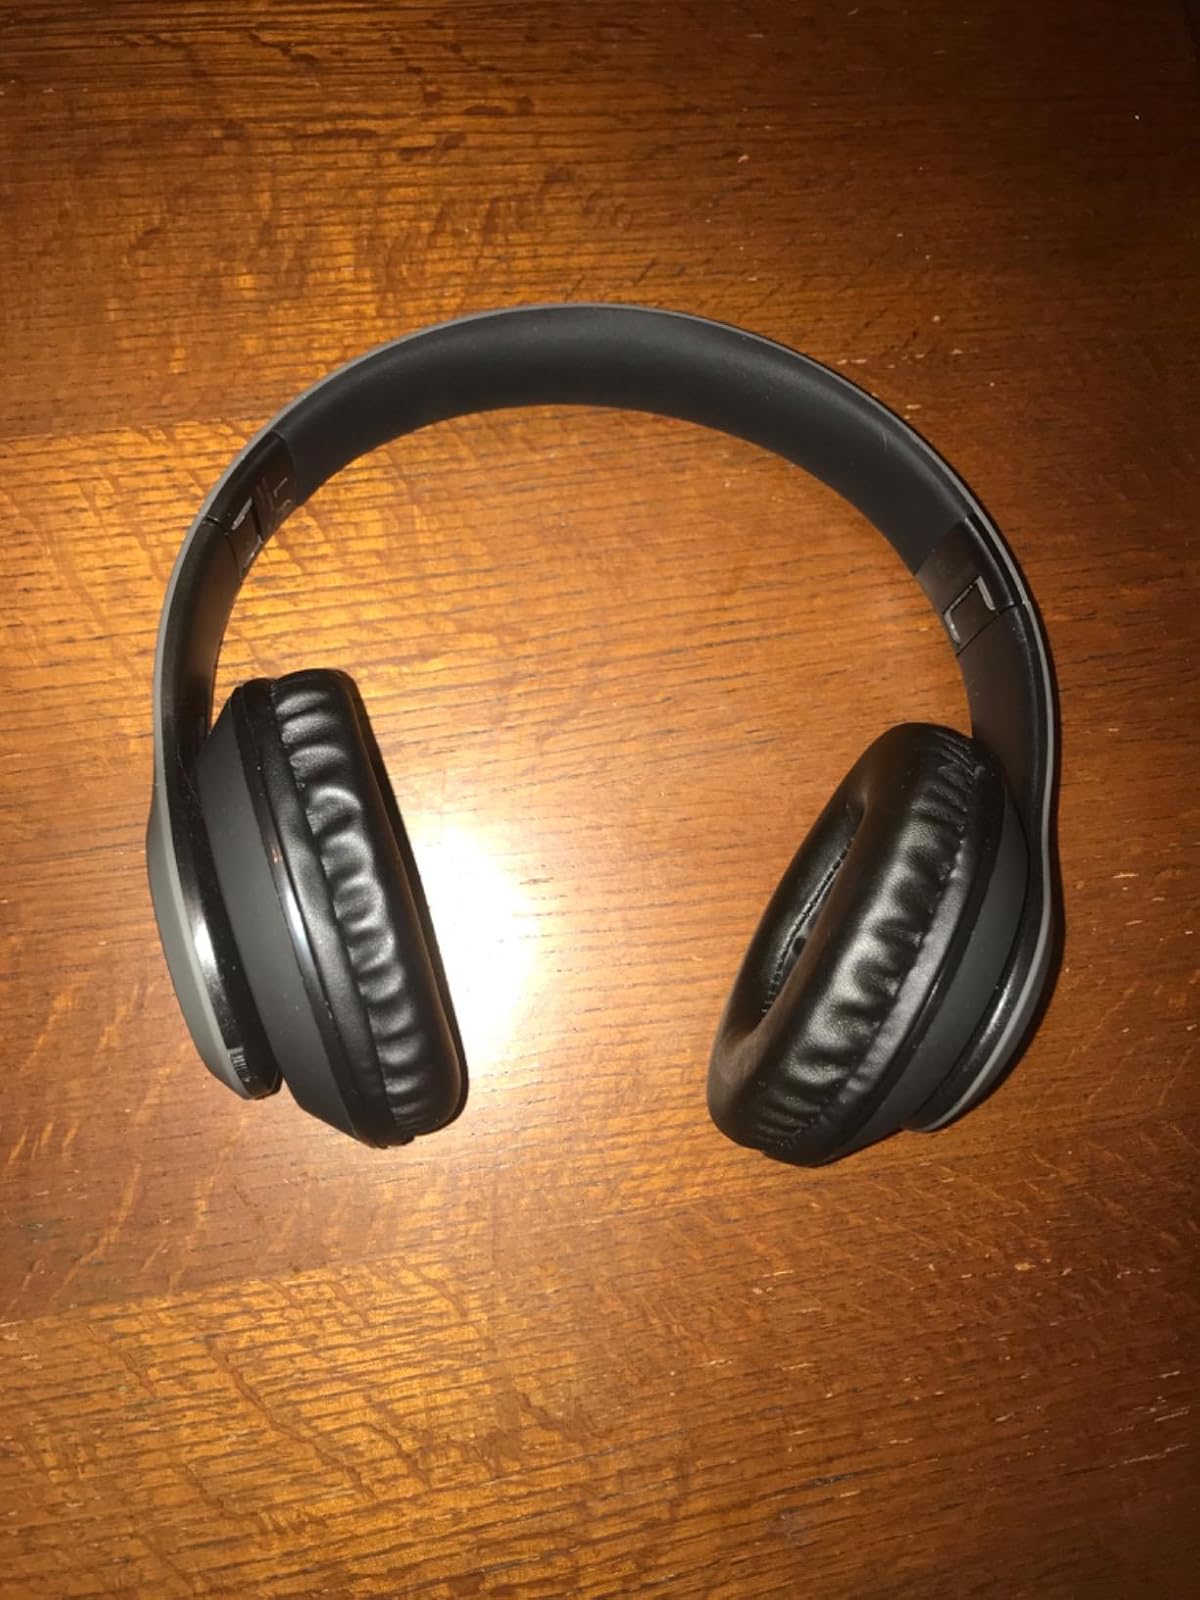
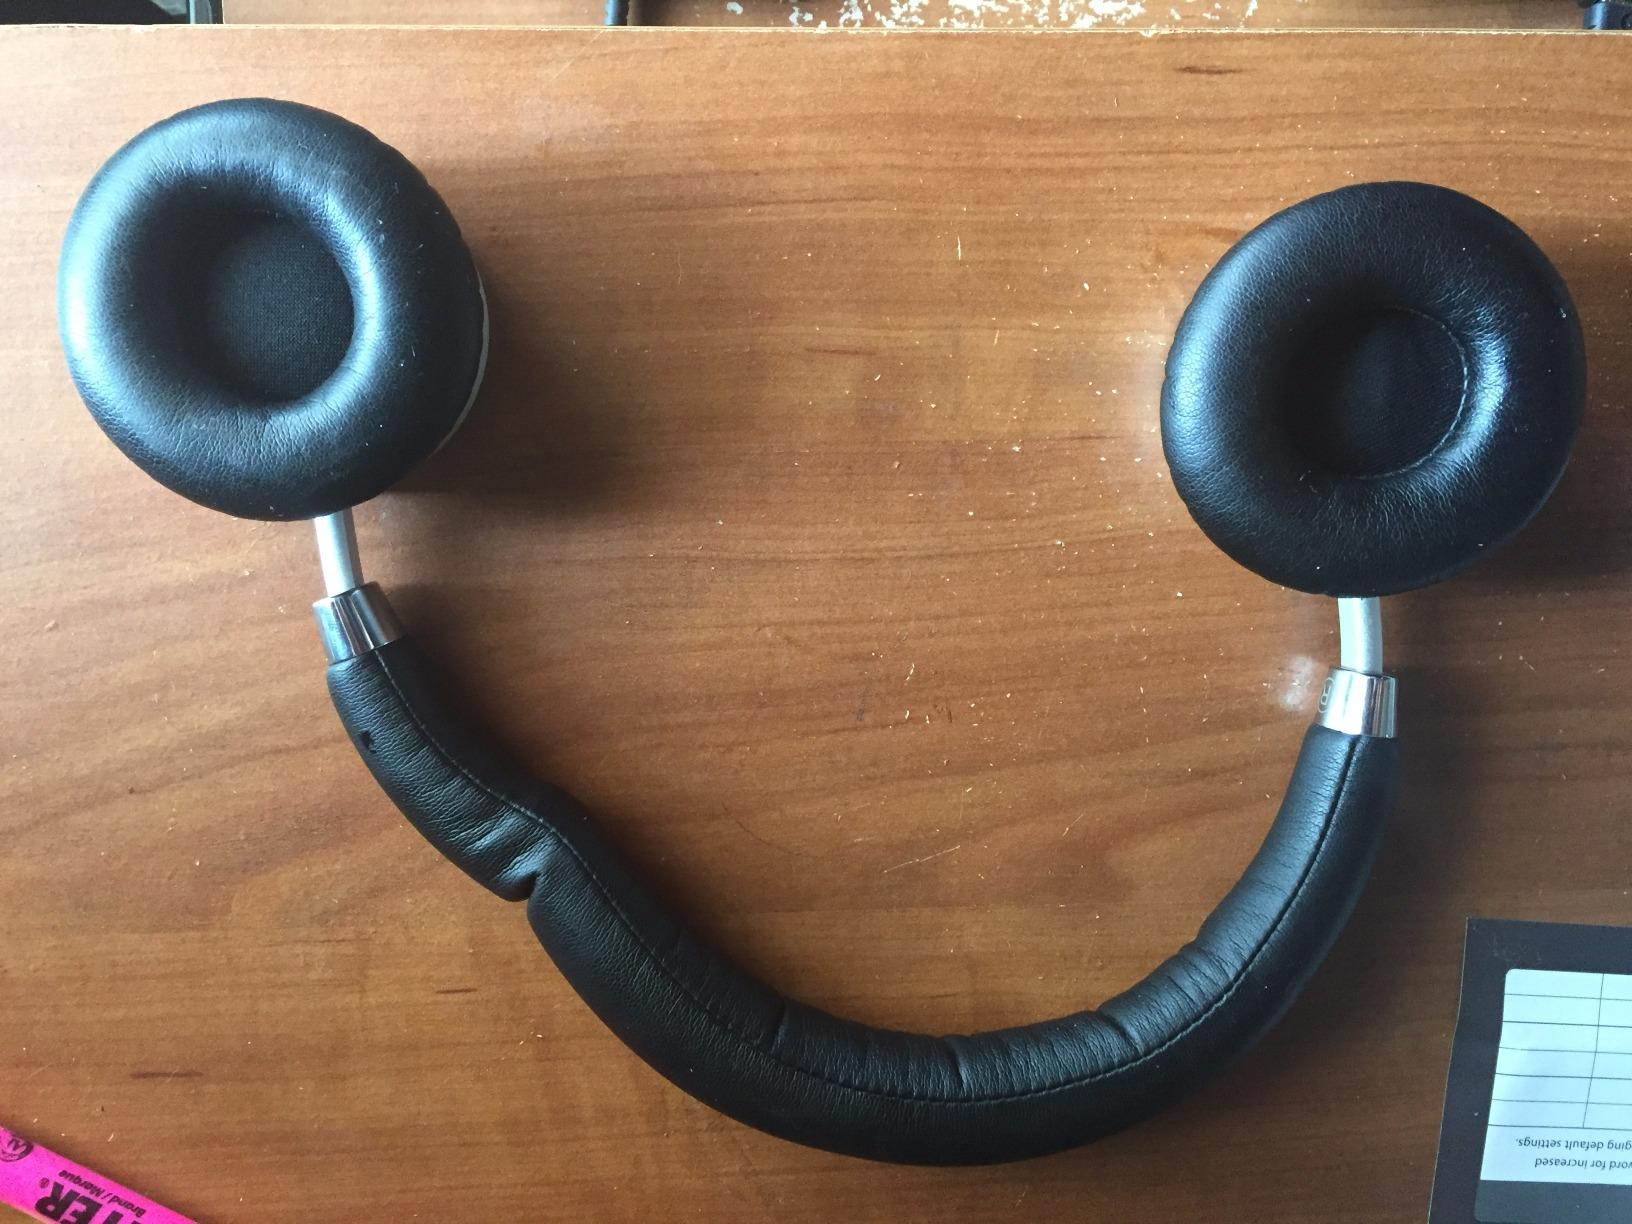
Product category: headphones
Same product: no